Jinwan'guangchang station

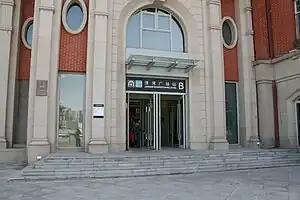

Jinwan'guangchang station is a station of Line 3 of the Tianjin Metro. It started operations on 1 October 2012.